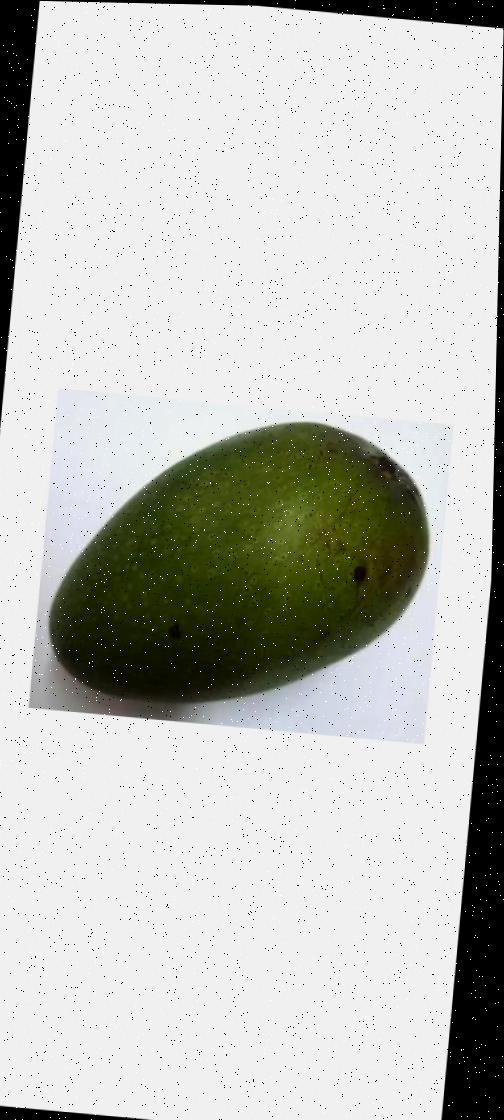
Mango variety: Ashshina Zhinuk